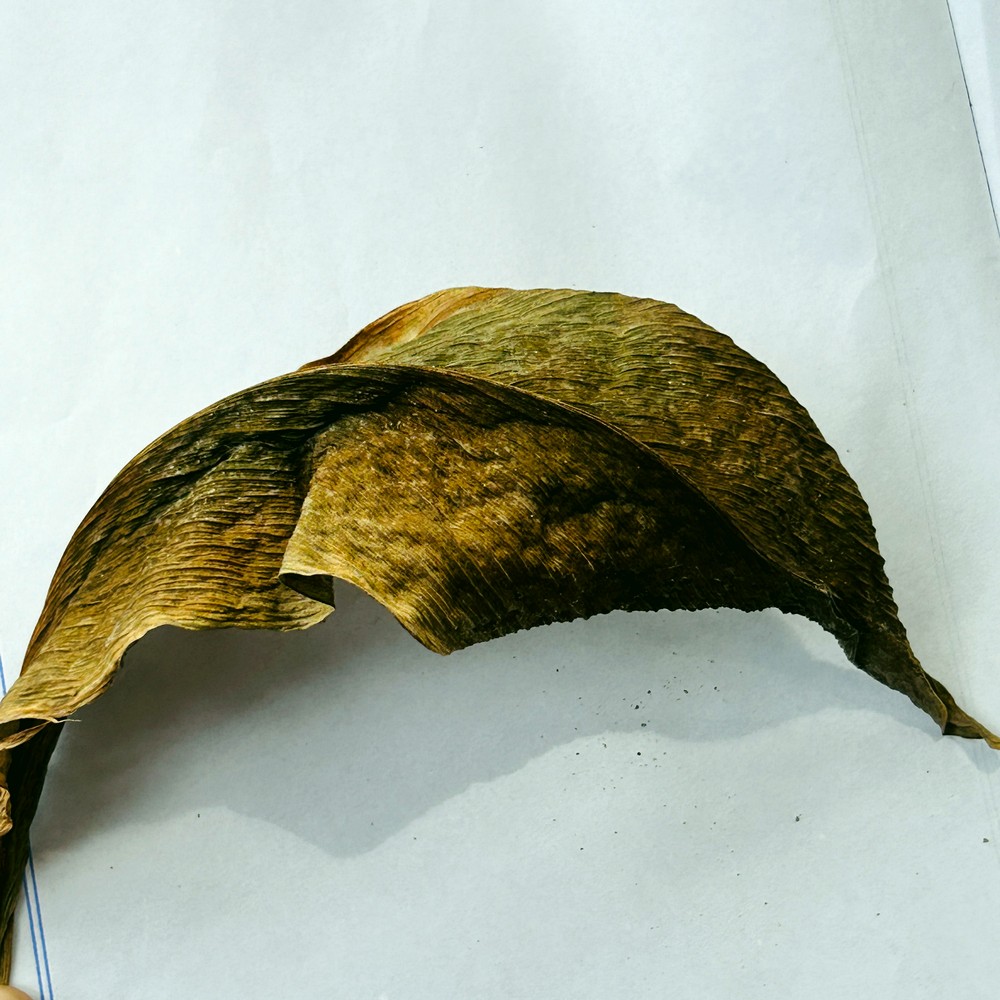
Label: Dry Leaf